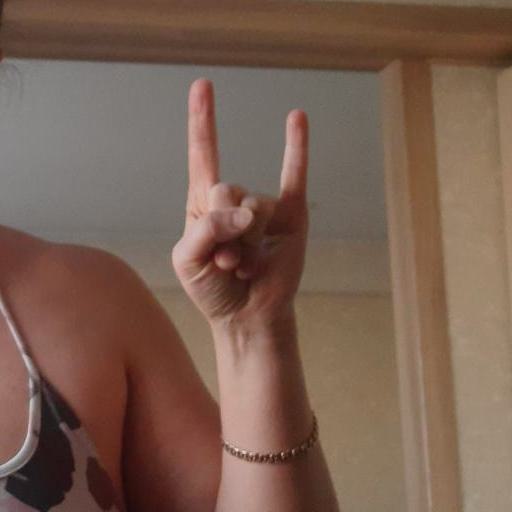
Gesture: rock